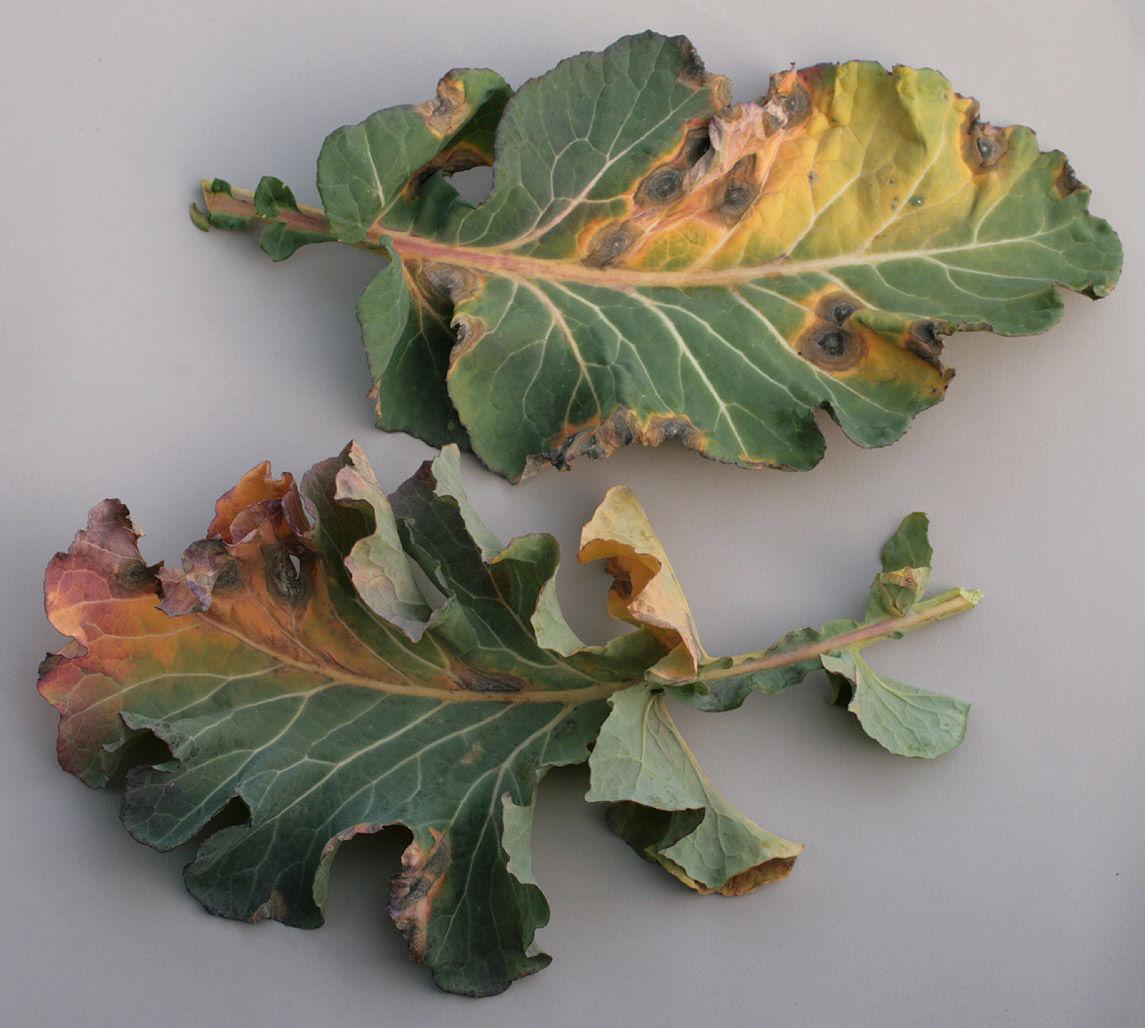
Plant: Broccoli
Disease: broccoli ring spot